Lane Nakano

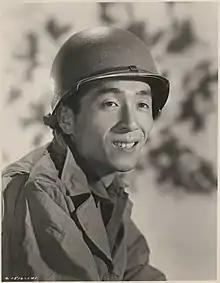
Nakano in a publicity photo for "Go for Broke!" (1951)

Lane Nakano (March 16, 1925 – April 28, 2005) was a former American combat soldier turned actor.